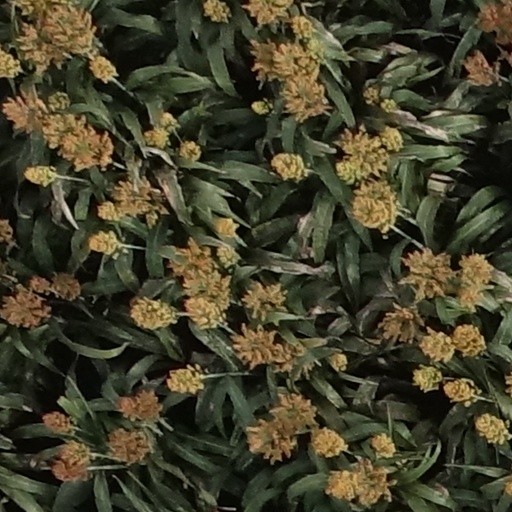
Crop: sorghum